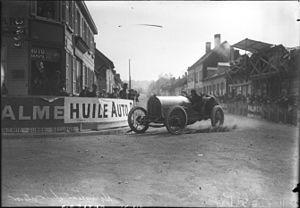
La Compagnie Nationale Excelsior, plus simplement Excelsior, était un constructeur belge d'automobiles, actif de 1903 à 1929, qui était établi à Bruxelles.